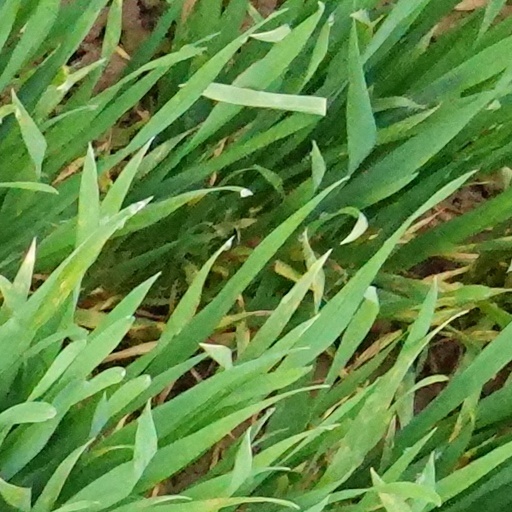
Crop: wheat